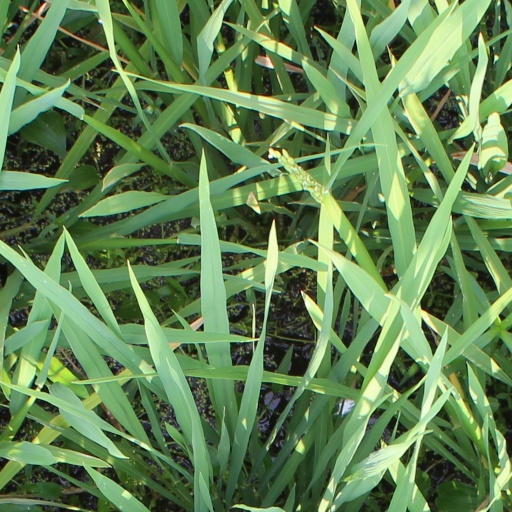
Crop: rice